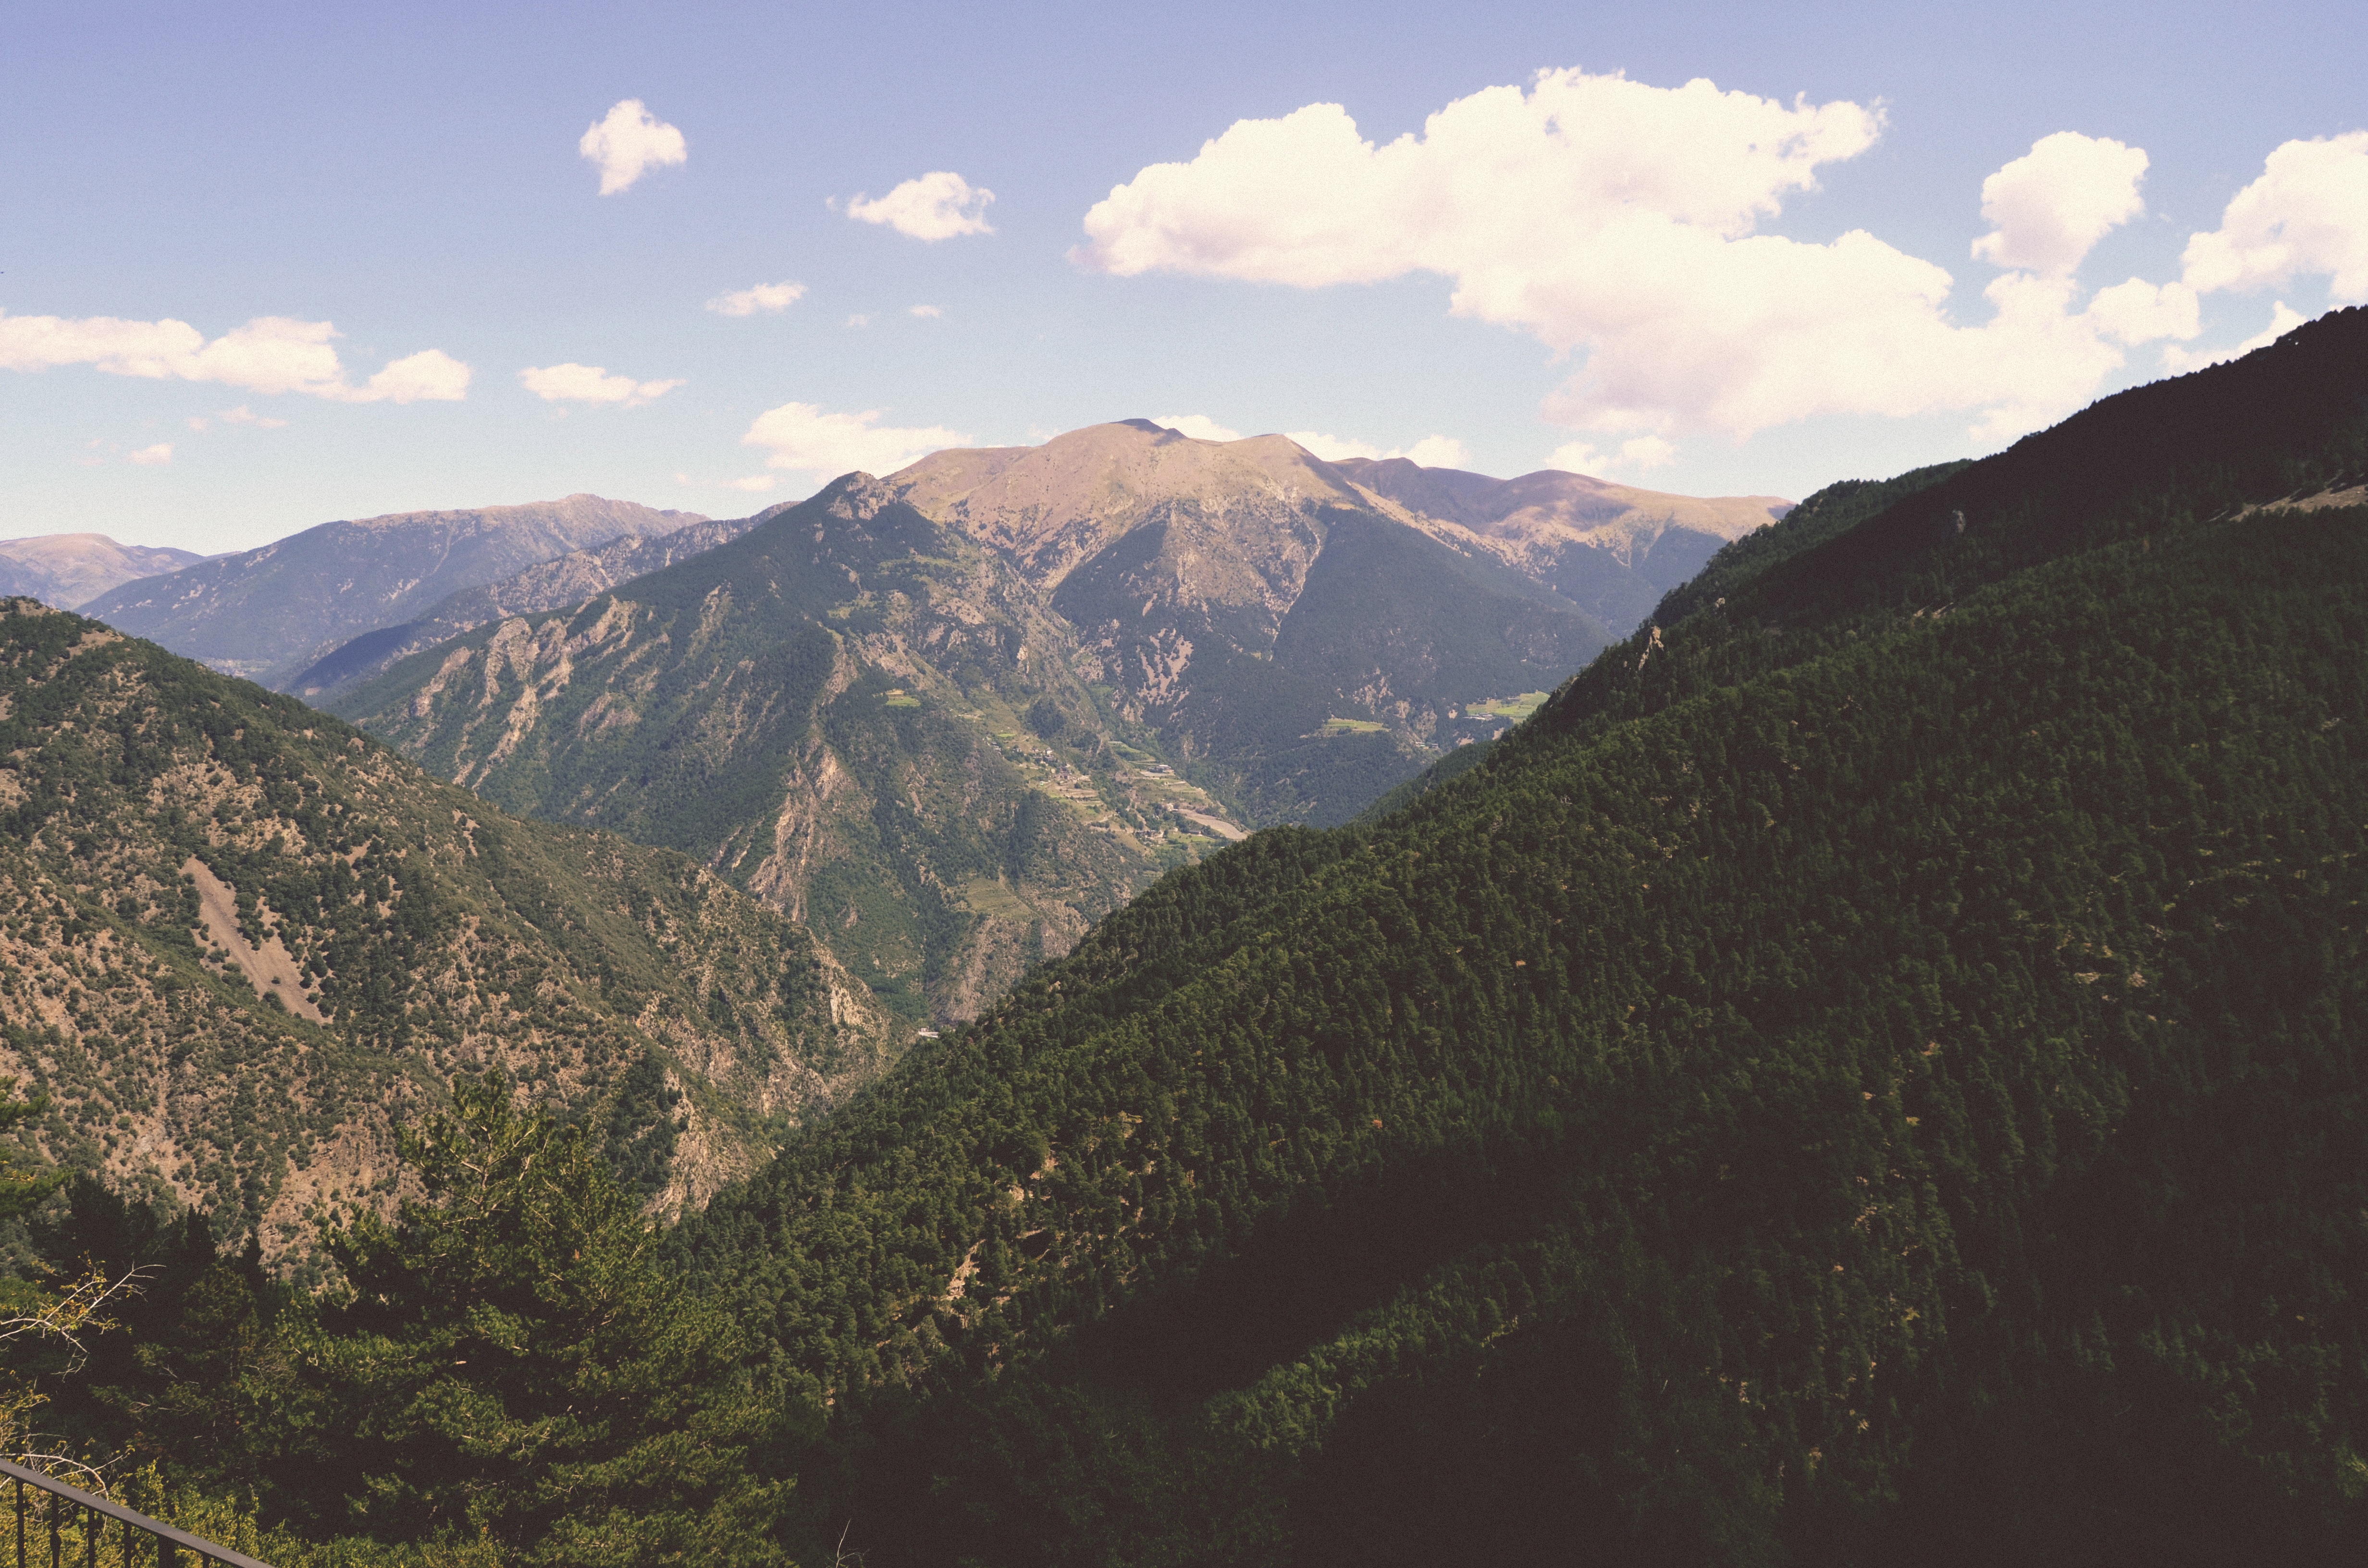
landscape, nature, wilderness, walking, mountain, hill, valley, mountain range, scenic, highland, ridge, summit, clouds, mountains, alps, plateau, fell, loch, landform, mountain pass, geographical feature, mountainous landforms